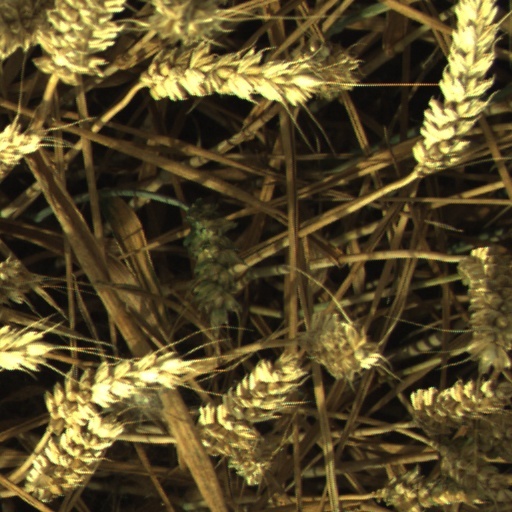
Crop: wheat